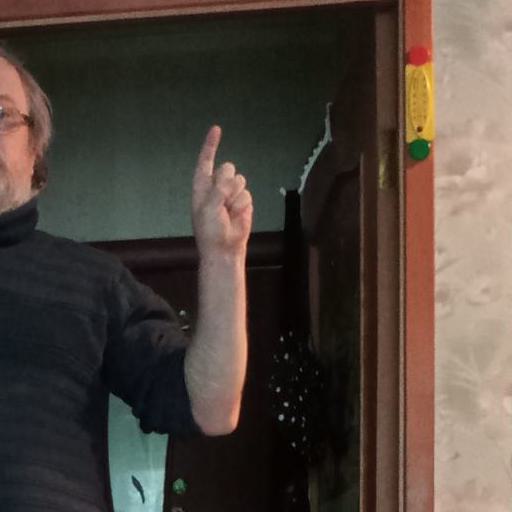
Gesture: one